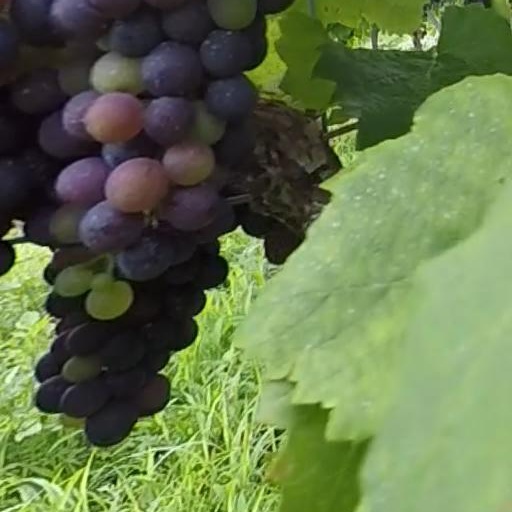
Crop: grape